Metrication in the United Kingdom

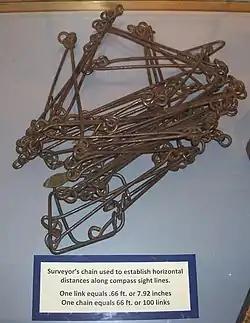
Gunter's chain – one of Britain's earliest decimalbased measuring devices (each link being ) greatly simplified the measurement of land area.

This period marked the Age of Enlightenment, when people started using the power of reason to reform society and advance knowledge. Britons played their role in the realm of measurement, laying down practical and philosophical foundations for a decimal system of measurement which were ultimately to provide the building blocks of the metric system.